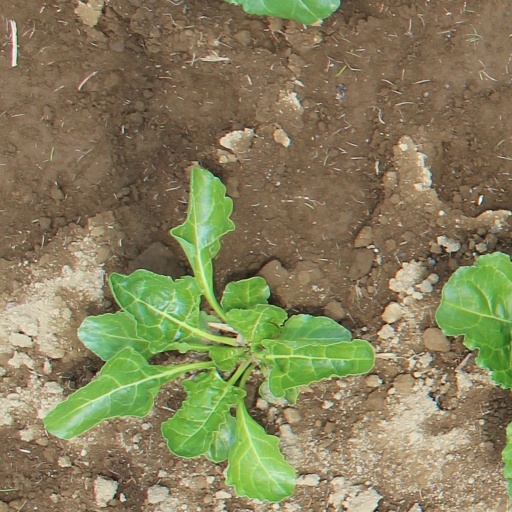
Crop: sugar beet